120th Light Anti-Aircraft Regiment, Royal Artillery

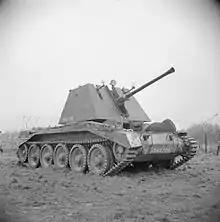
Crusader AA with 40 mm Bofors gun

In Second Army's plan for Overlord, 76th AA Bde was to support XXX Corps in its landing on Gold Beach. LAA defence was emphasised at the start of the operation, since low-level attack by "Luftwaffe" aircraft was considered the most likely threat. Assault units were to be landed with minimum scales of equipment, to be brought up to strength by parties landing later.